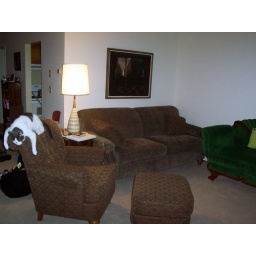
Flexsteel sofa and chair adorned by feline antimacassar.